Dominican Restoration War

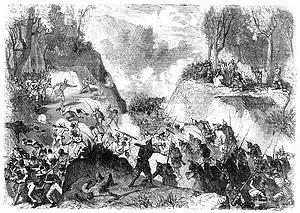
Battle of Monte Cristi

On August 16, 1863, a new group under the leadership of Santiago Rodríguez made a daring raid on Capotillo near Dajabón and raised the new Dominican flag on the "Capotillo hill". This action, known as "El Grito de Capotillo", was the beginning of the war. Soon many more separatists joined him, causing the Spanish military leaders to rush to confront the rebels. The attack by the Dominican ranks was so violent and full of surprises for the Spanish troops that by the end of August the rebels had already taken control of Sabaneta, Guayubin, Monte Cristi, Moca, San Jose de las Matas, Dajabon, San Francisco de Macoris, Cotui and La Vega. Spanish casualties due to illness or war injuries were immense, and it was estimated that they did not have more than 3,000 soldiers in their ranks. The Spanish generals had to opt for withdrawal and reconcentrate in Puerto Plata, Santiago, Samana and Santo Domingo, which began to be fortified by order of the Captain General.